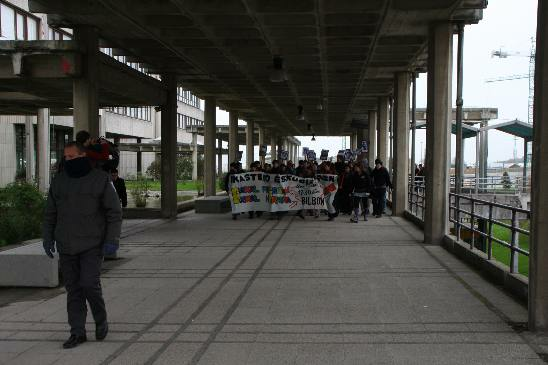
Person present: Yes